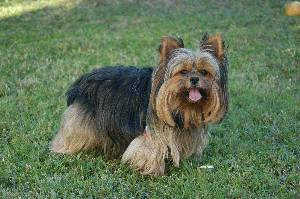
Breed: yorkshire terrier